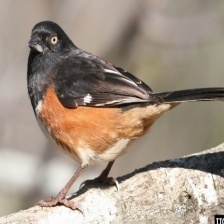
Species: EASTERN TOWEE
Scientific name: PIPILO ERYTHROPHTHALMUS